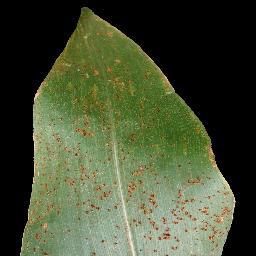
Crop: corn
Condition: (maize)_common_rust